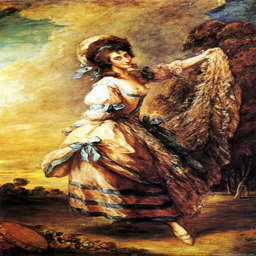
although this is a painting , it clearly exhibits the fresh air country ideal .